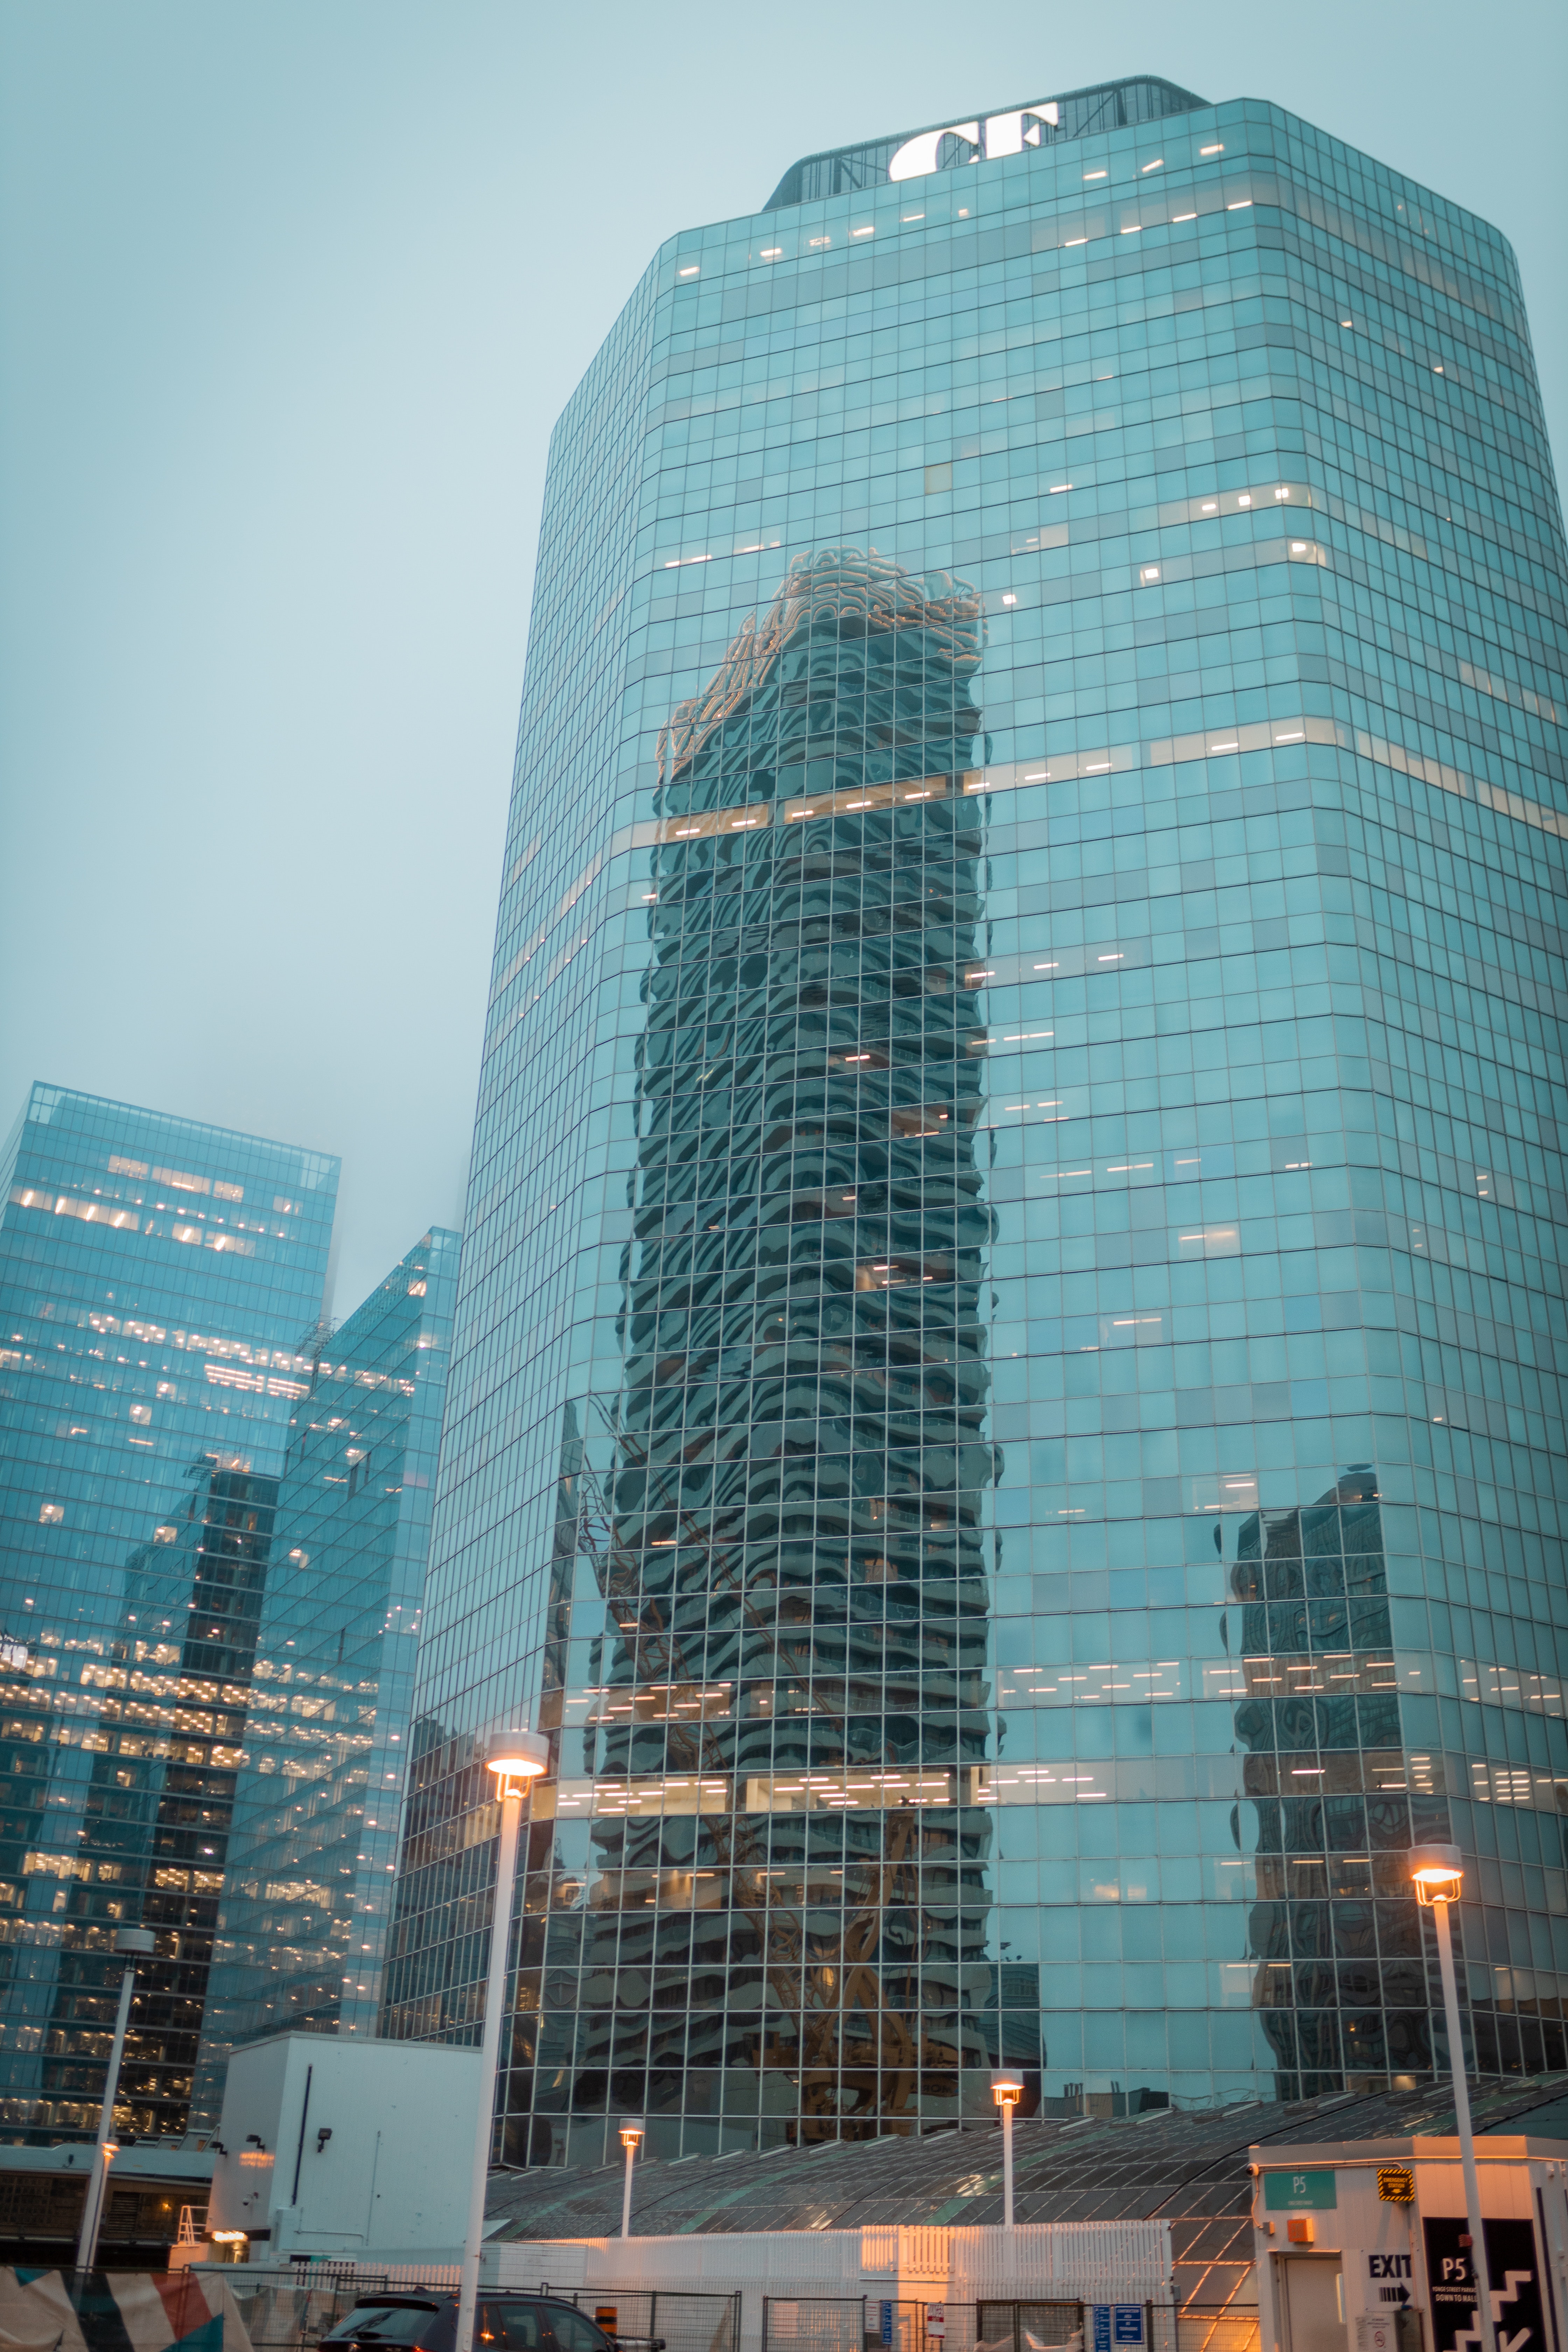
natural, skyscraper, building, daytime, property, street light, sky, tower block, urban design, tower, neighbourhood, condominium, commercial building, cityscape, facade, morning, real estate, landmark, city, metropolis, mixed use, window, reflection, apartment, headquarters, tree, downtown, evening, street, glass, corporate headquarters, skyline, night, winter, electricity, transport, hotel